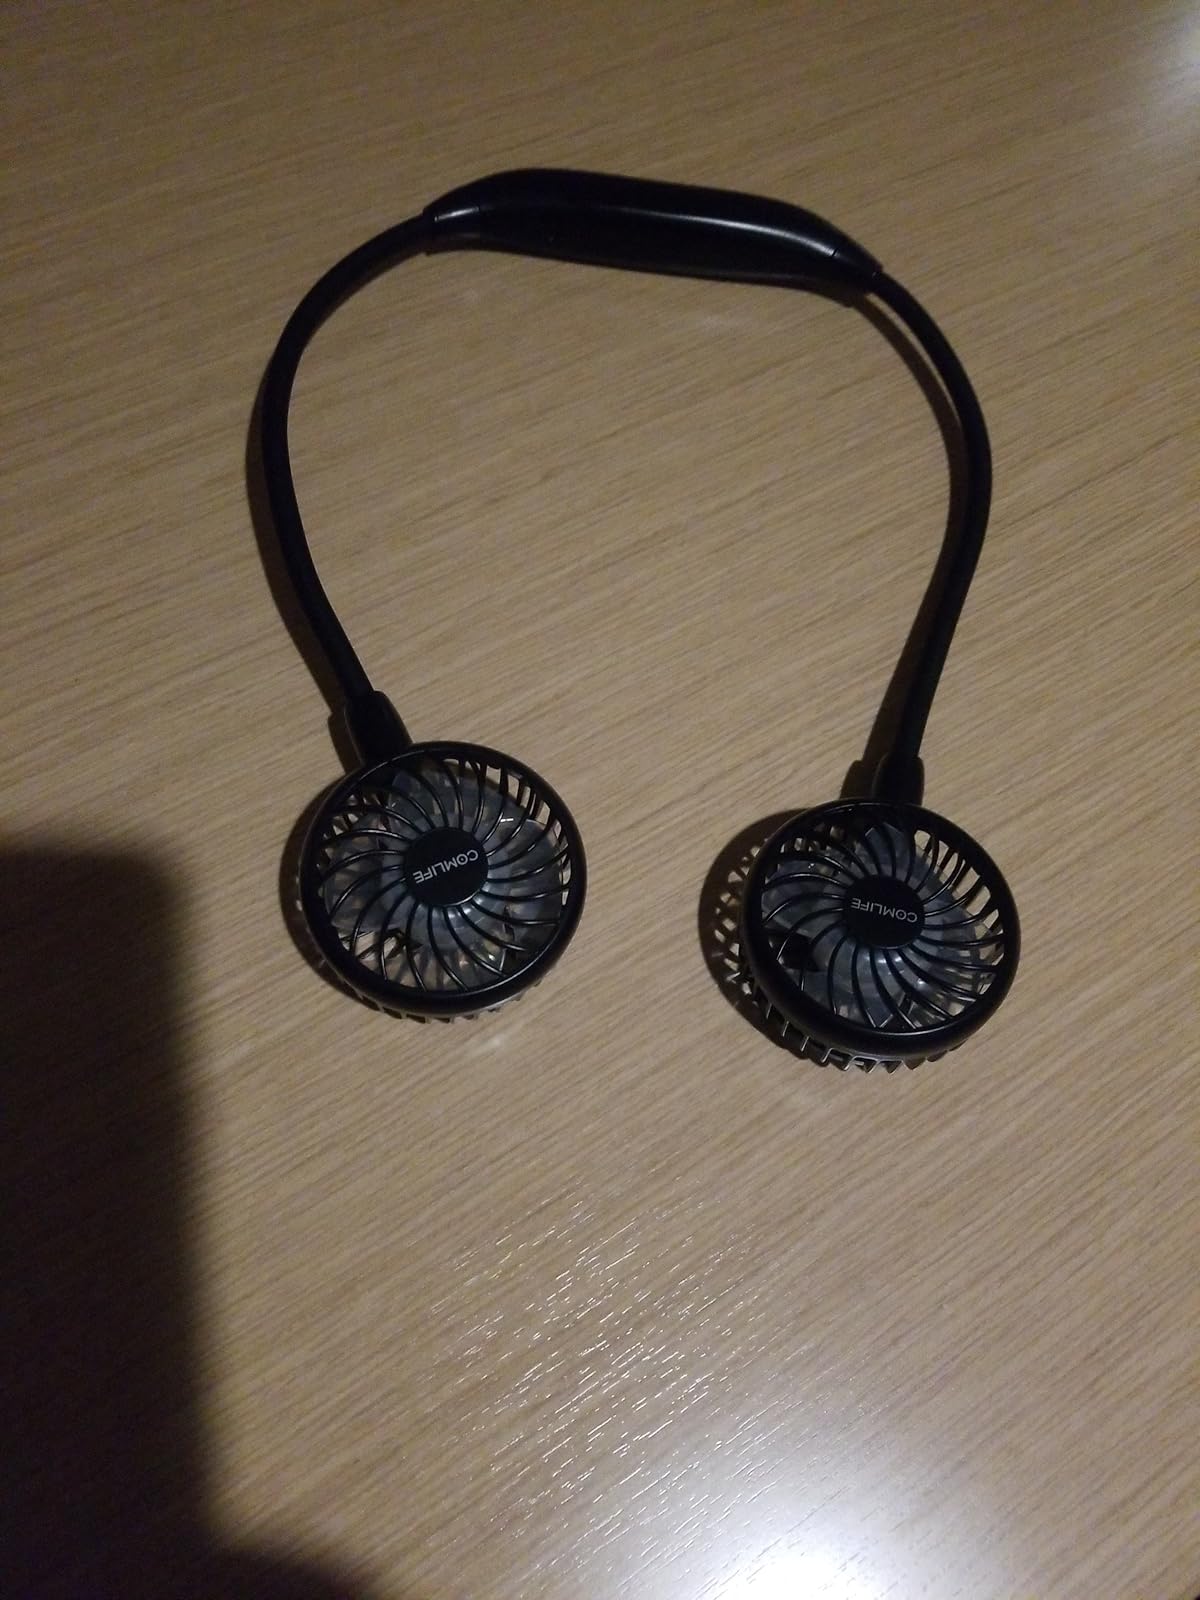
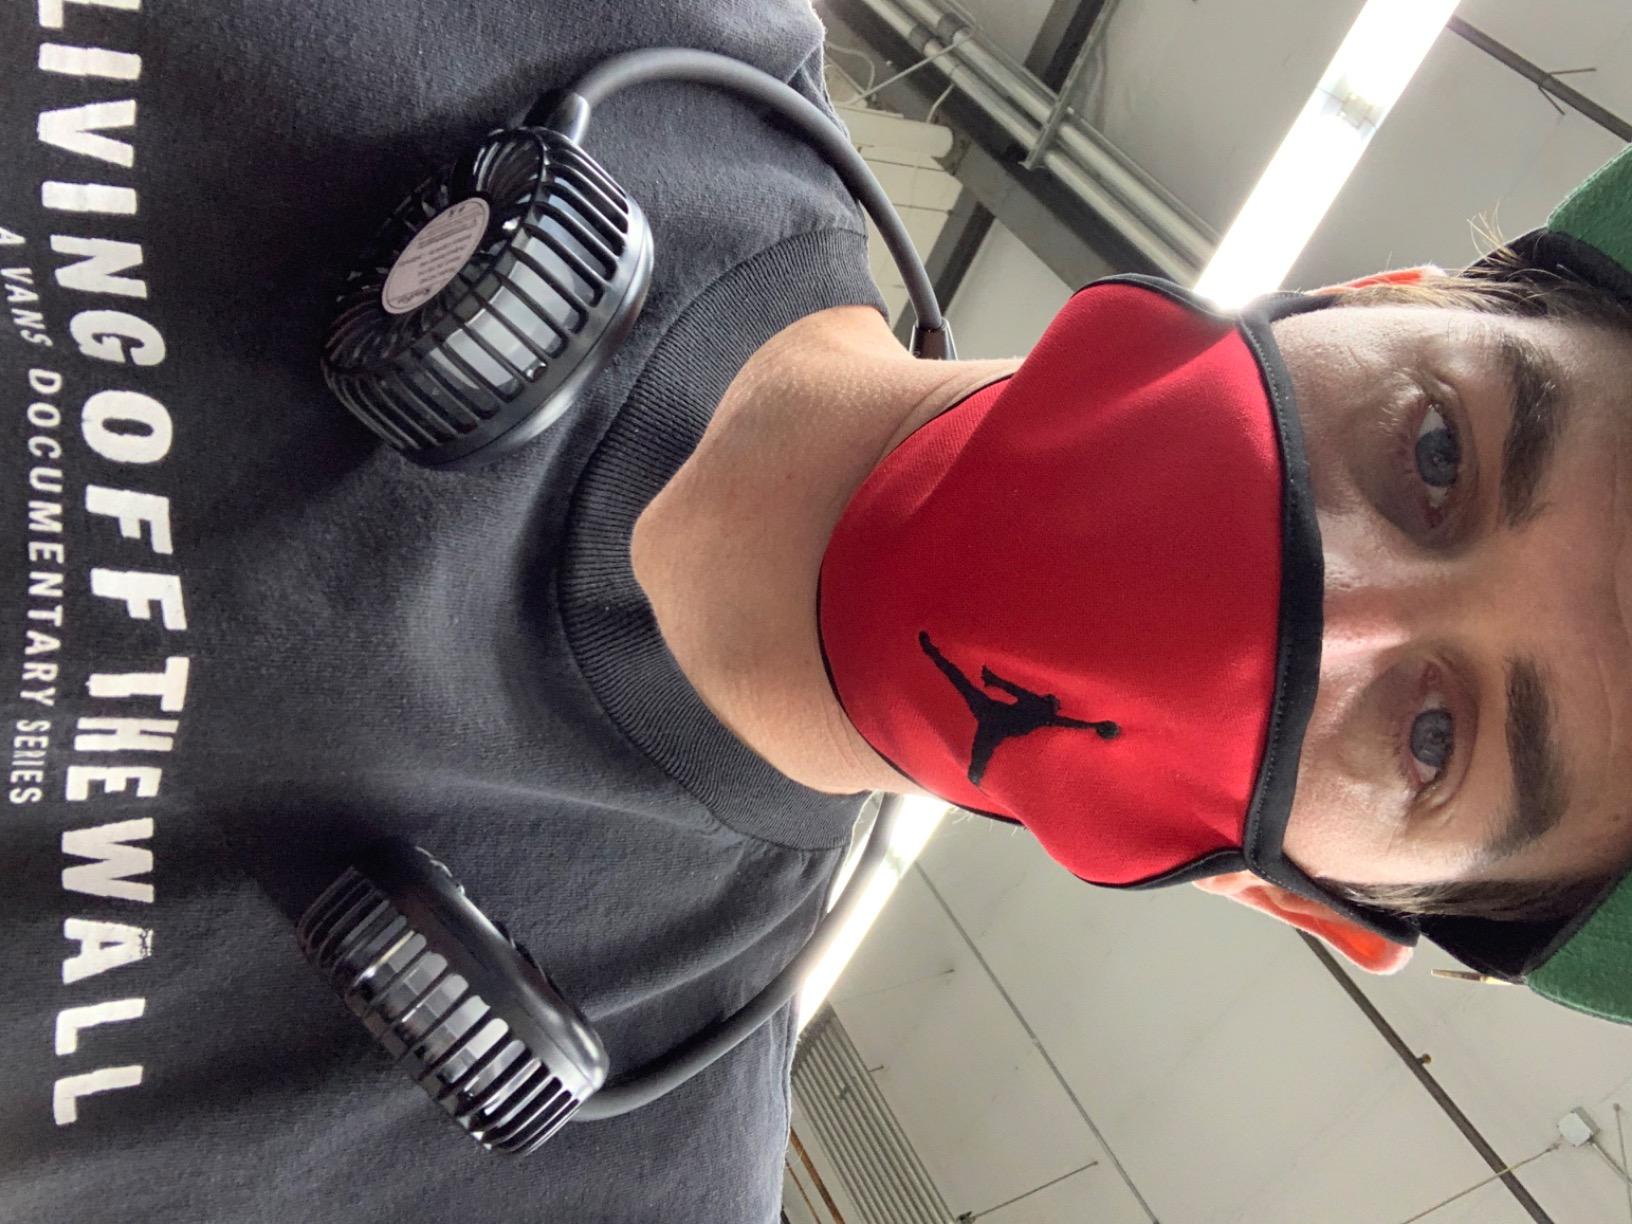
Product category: fan
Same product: yes